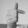
ASL letter: T